Theo Bult

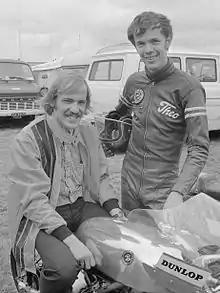
Rob Bron and Theo Bult (r.) (1971)

Theo Bult is a Dutch former Grand Prix motorcycle road racer from Lonneker, Netherlands. He had his best year in 1971 when he finished the season in fourth place in the 350cc world championship.